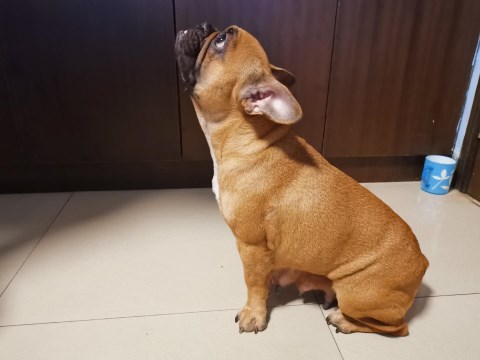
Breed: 1121-n000002-French_bulldog